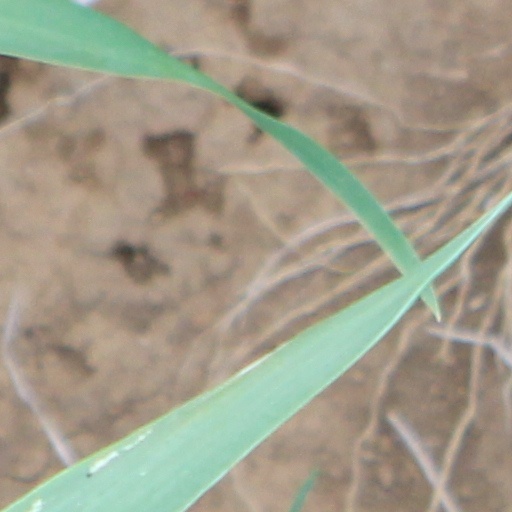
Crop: wheat